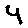
Label: 4